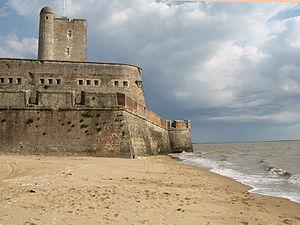
Le Musée régional de Fouras est un musée labellisé Musée de France situé dans le cœur historique de Fouras, une des stations balnéaires les plus attractives de la Charente-Maritime.
La Charente-Maritime est un département français situé dans le Sud-Ouest de la France et dans la moitié nord de la région Nouvelle-Aquitaine. Il appartient géographiquement au « Midi atlantique ». Ce département est divisé en cinq arrondissements, et porte le numéro 17 dans la numérotation départementale française. Sa préfecture est La Rochelle et ses habitants s'appellent les Charentais-Maritimes.
Fouras est une commune du Sud-Ouest de la France située dans le département de la Charente-Maritime. Ses habitants sont appelés les Fourasins et les Fourasines.